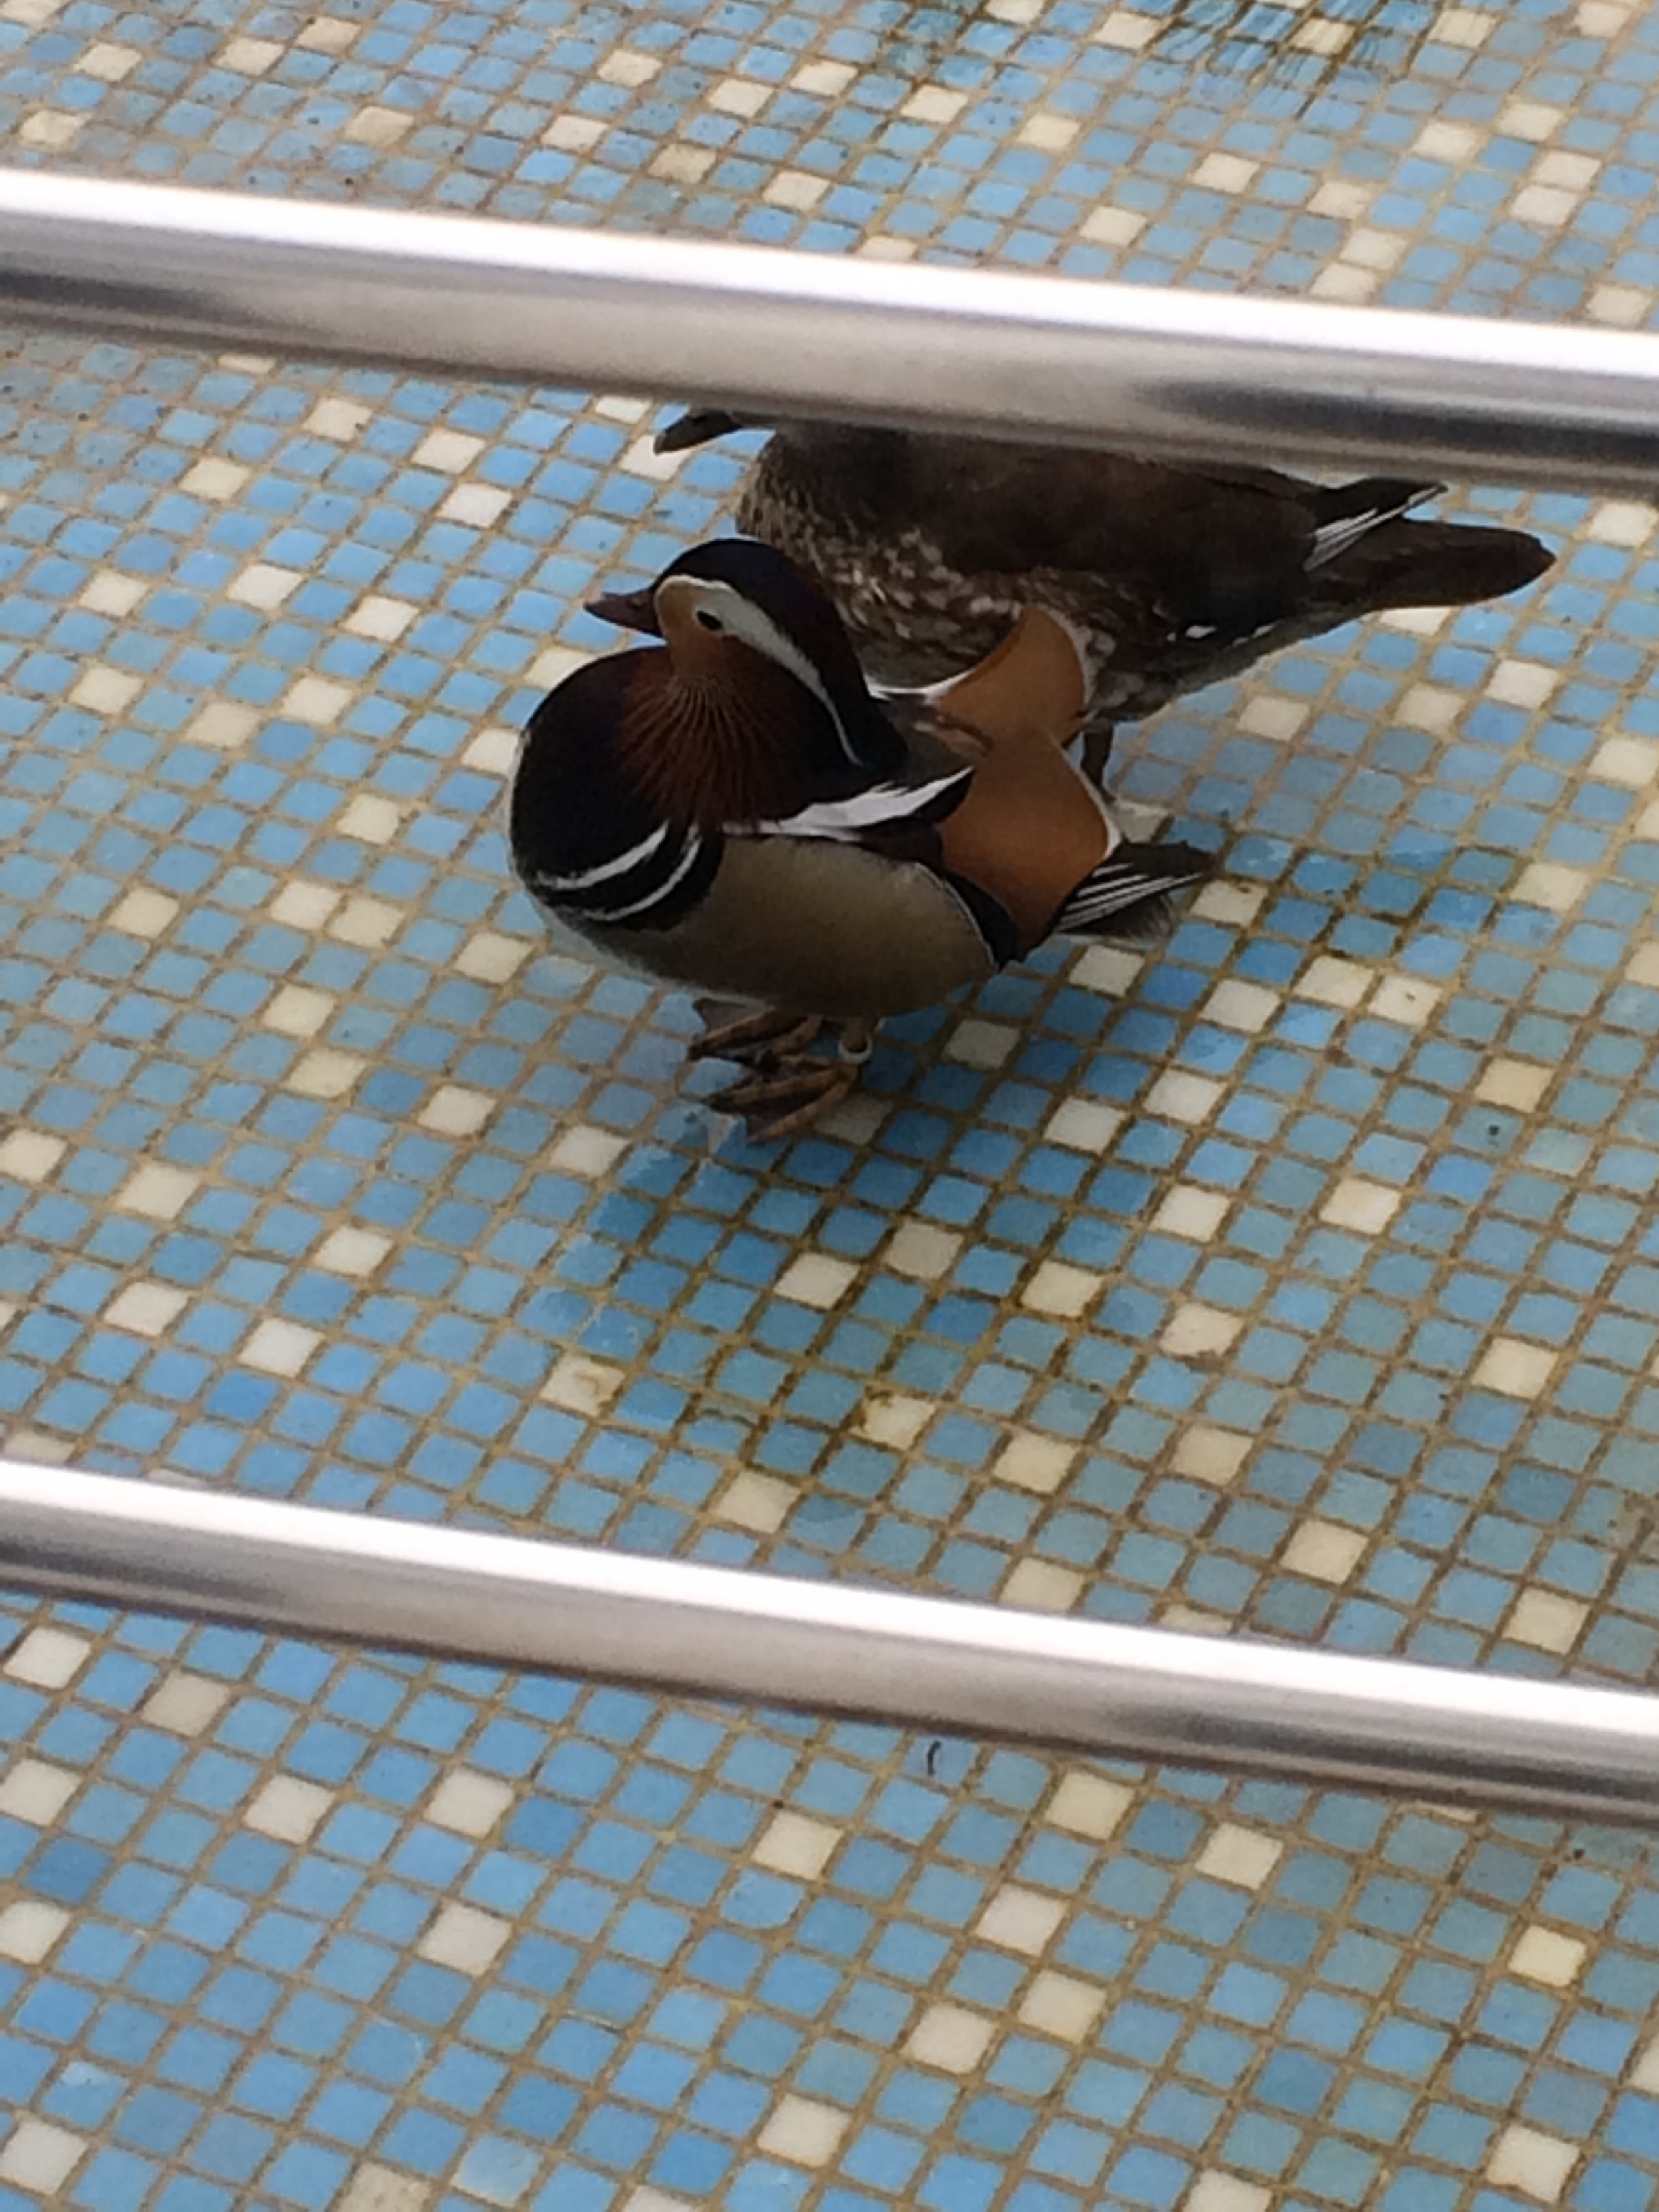
roof, blue, flooring, human positions